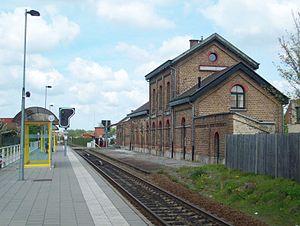
La gare de Sleidinge est une gare ferroviaire belge de la ligne 58, de Gand à Eeklo, située à Sleidinge section de la commune d'Evergem, dans la province de Flandre-Orientale en région flamande.